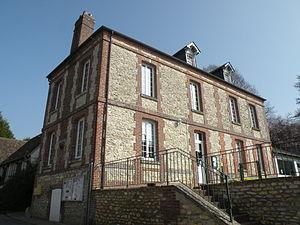
Villers-sur-Trie mairie
Villers-sur-Trie est une ancienne commune française située dans le département de l'Oise, en région Hauts-de-France,